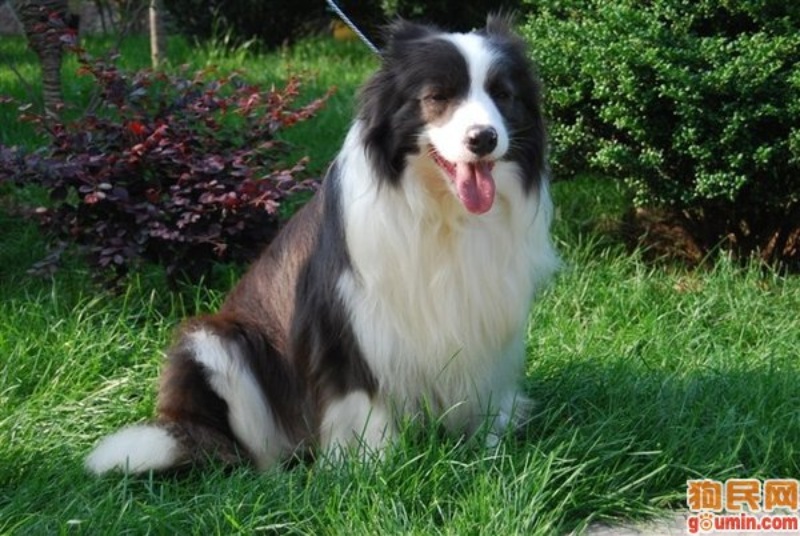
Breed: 245-n000098-Australian_Shepherd